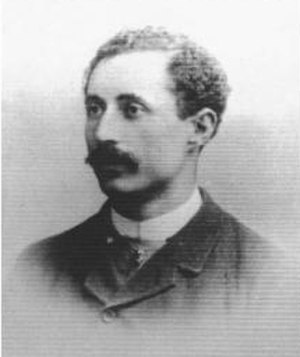
Pierre Puiseux
Pierre Henri Puiseux var en fransk astronom. Han var søn af Victor Puiseux.